João Menezes

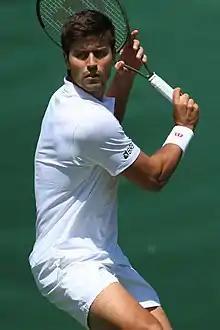
Menezes at the 2022 Wimbledon Championships

João Magalhães Hueb de Menezes (born 17 December 1996) is a Brazilian inactive professional tennis player.